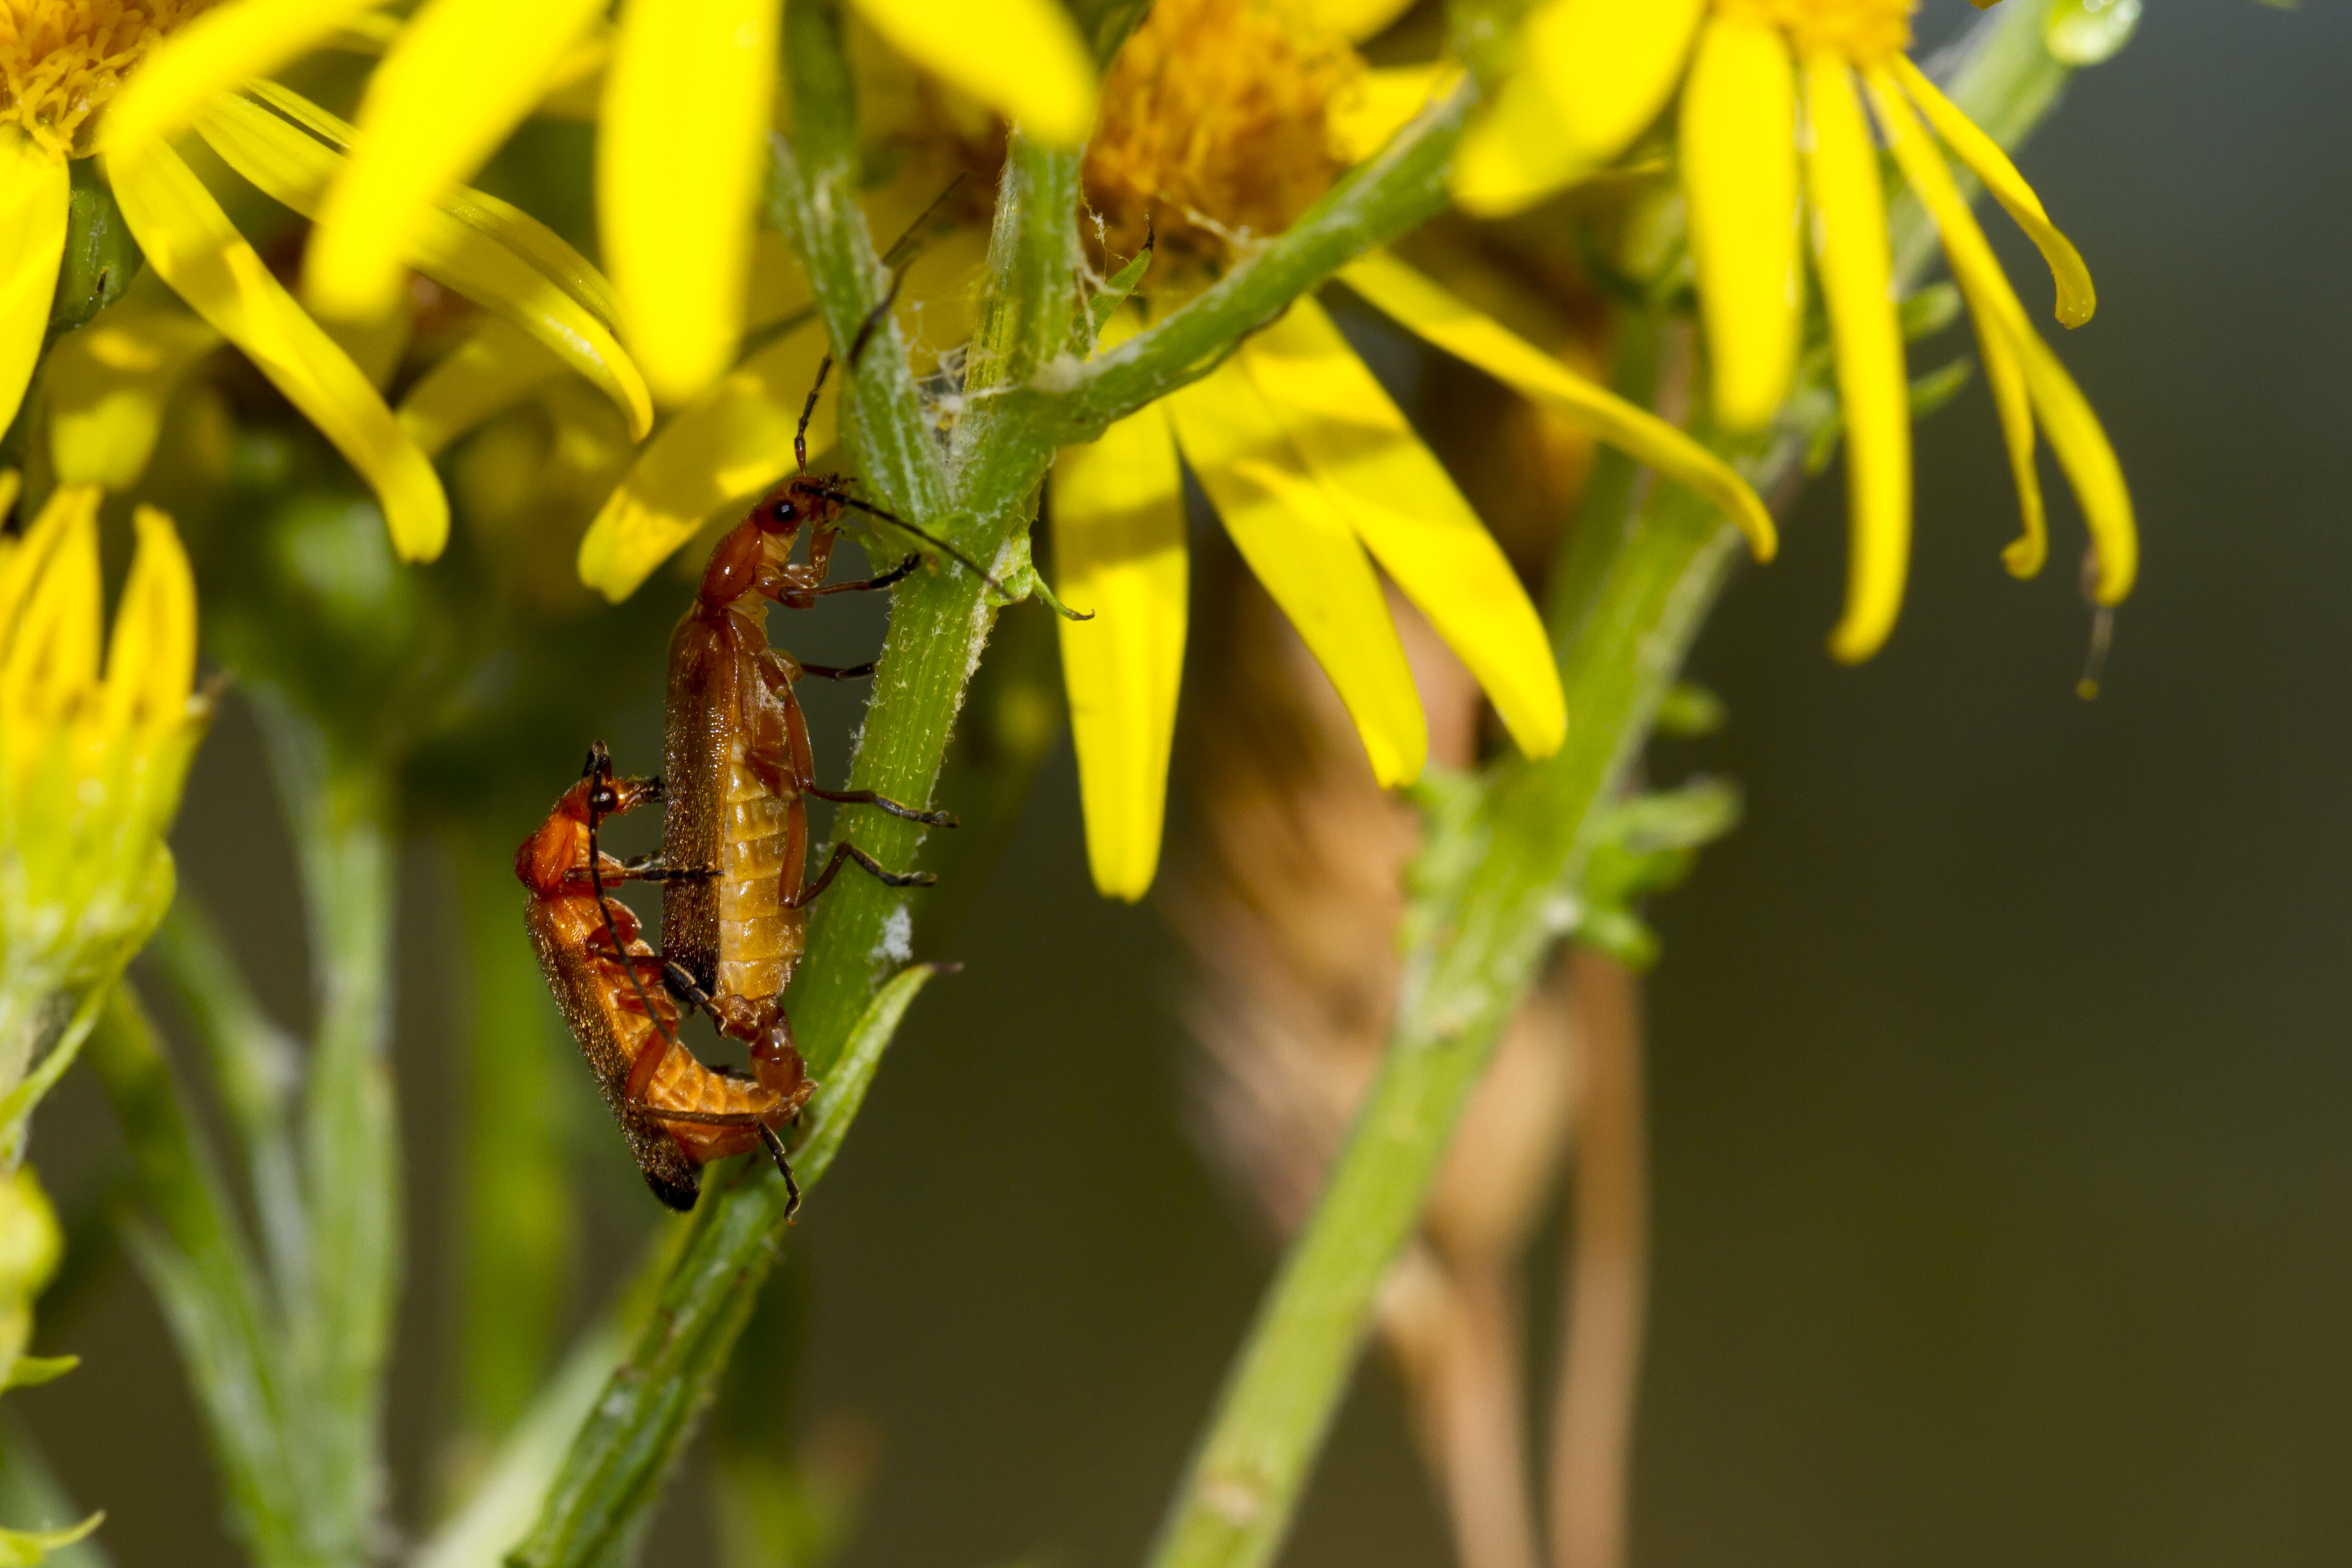
nature, branch, photography, meadow, leaf, flower, green, insect, macro, botany, butterfly, yellow, flora, fauna, invertebrate, close up, outdoors, uk, canon7d, nectar, mating, breeding, nikkvalentine, peterborough, hhd, hihd, happyhumpingday, macro photography, arthropod, insecthumpday, commonredsoldierbeetle, rhagonychafulva, humping, plant stem, moths and butterflies